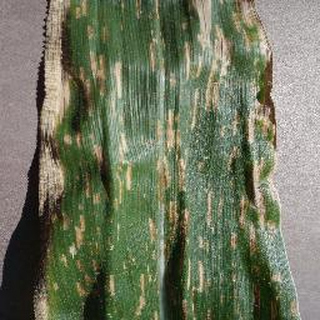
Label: corn_cercospora_leaf_spot